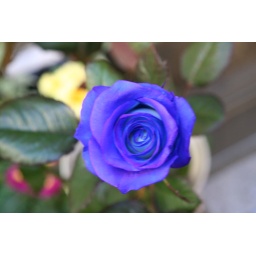
Blue rose at a flower shop in Siena.